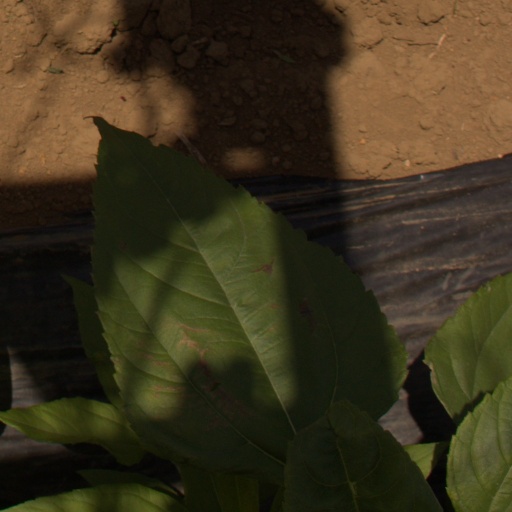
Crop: Jerusalem artichoke